Dan Mayo

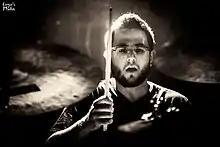
Dan Mayo

Dan Mayo (born 1 July 1990) is an Israeli musician and composer best known as the drummer of Tatran, a power trio with Tamuz Dekel on guitar and Offir Benjaminov on bass.